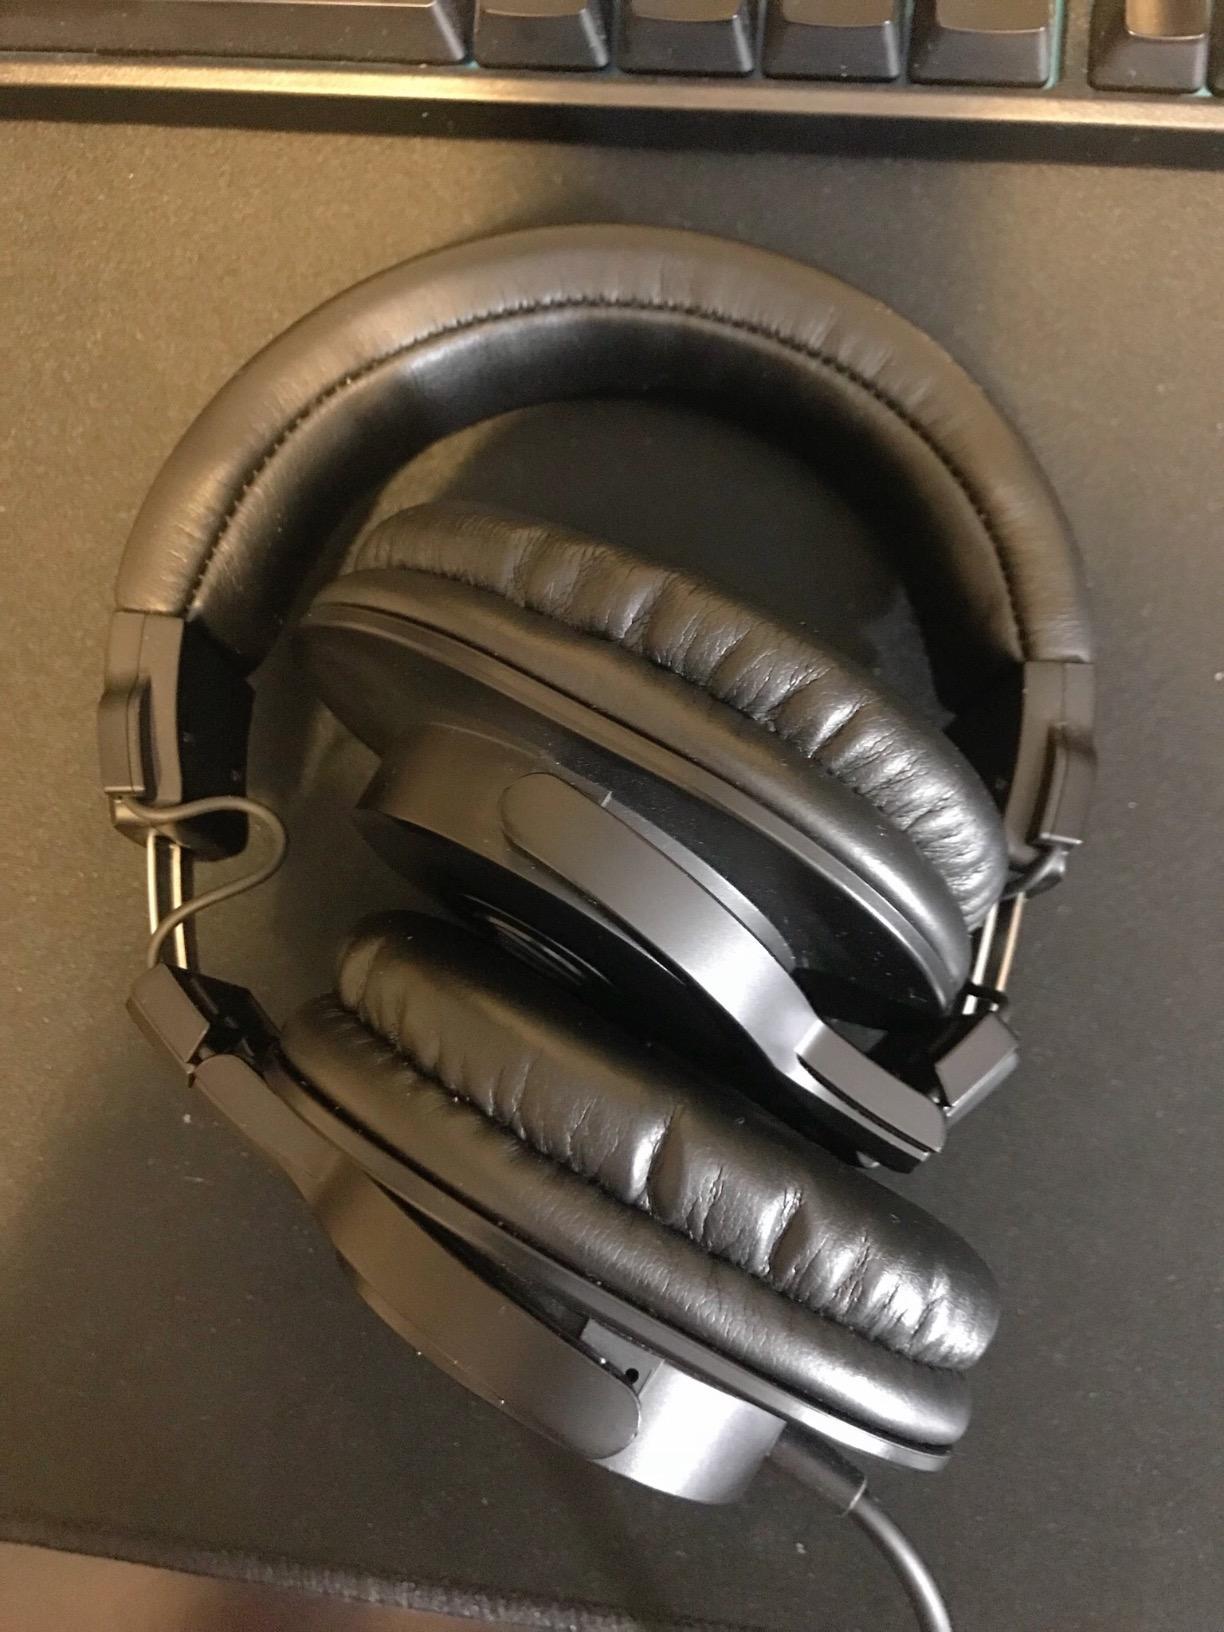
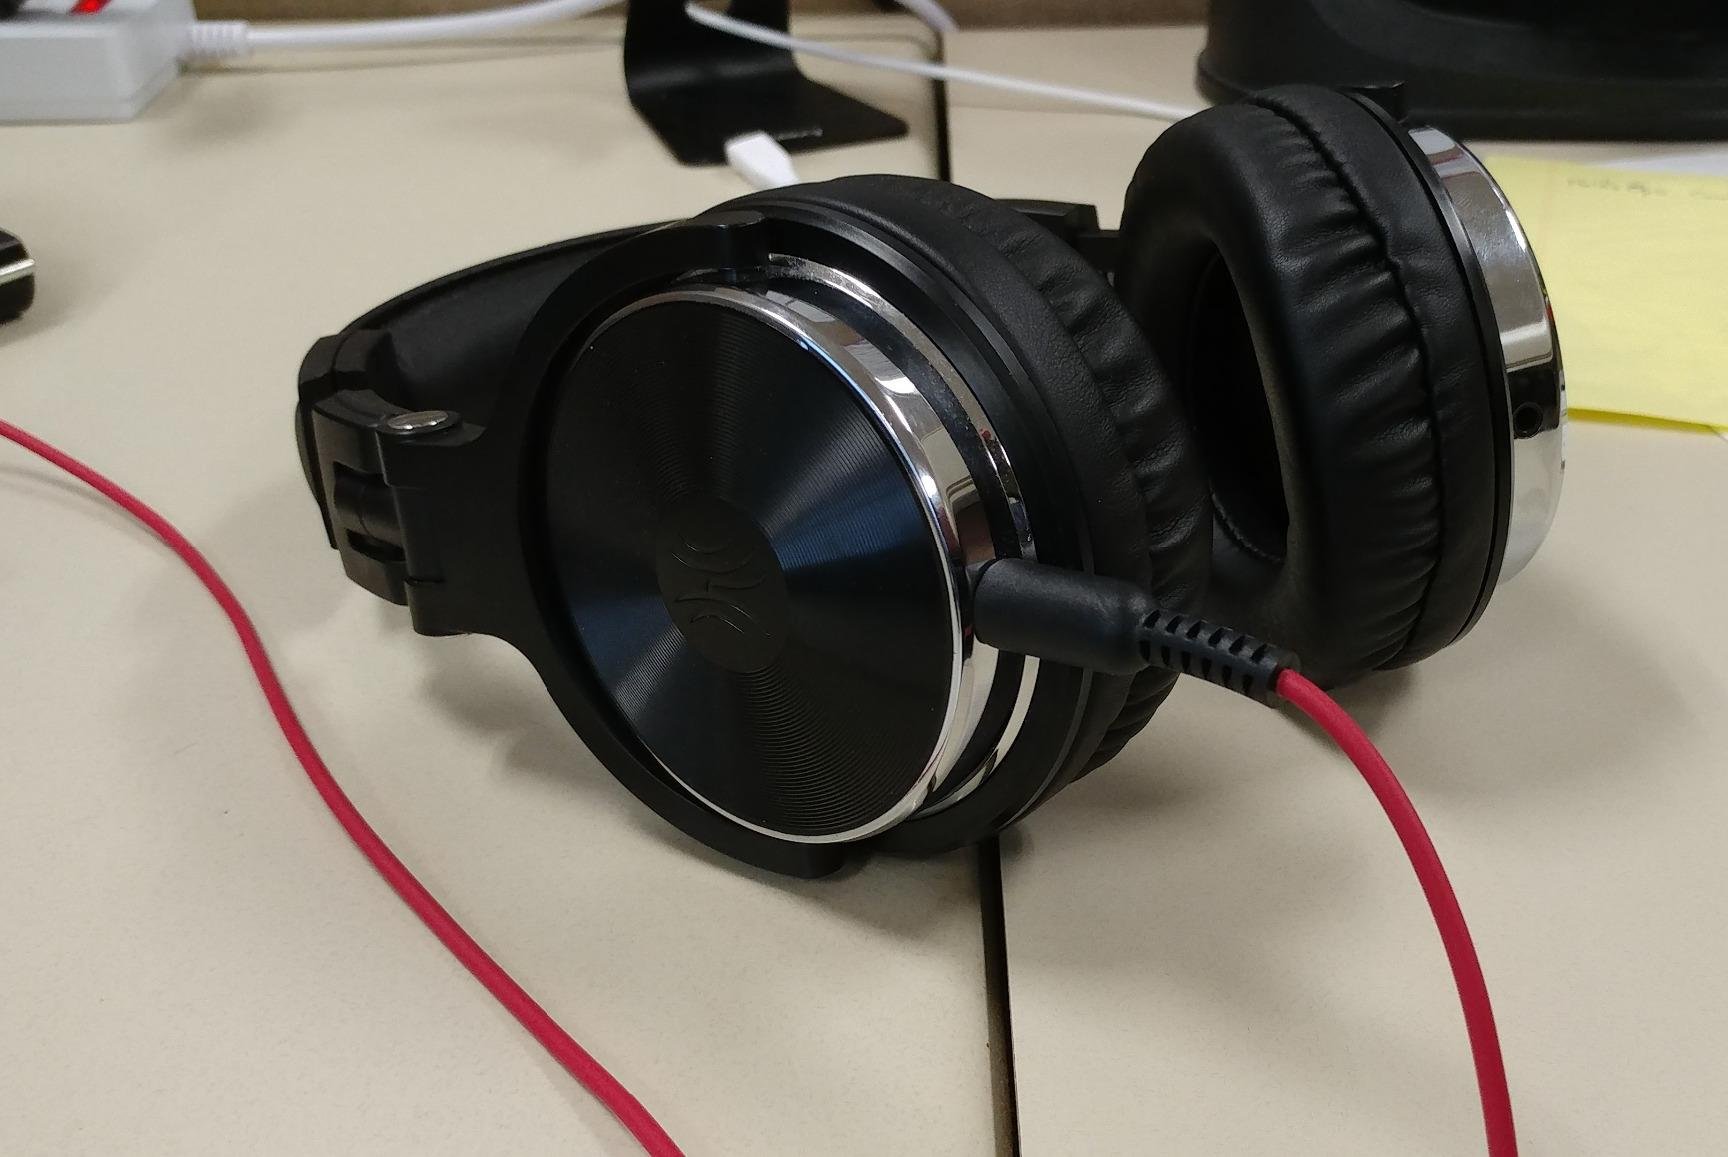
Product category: headphones
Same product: no